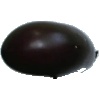
Label: eggplant